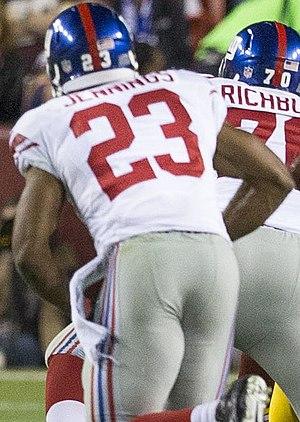
Rashad Andre Jennings, né le 26 mars 1985 à Forest, est un américain, joueur professionnel de football américain ayant évolué au poste de running back.